Weather Machine

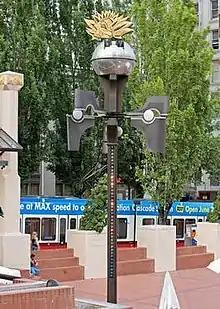
The sculpture predicting a clear day in Portland, Oregon in 2007

Weather Machine is a lumino kinetic bronze sculpture and columnar machine that serves as a weather beacon, displaying a weather prediction each day at noon. Designed and constructed by Omen Design Group Inc., the approximately sculpture was installed in 1988 in a corner of Pioneer Courthouse Square in Portland, Oregon, United States. Two thousand people attended its dedication, which was broadcast live nationally from the square by "Today" weatherman Willard Scott. The machine costs $60,000.